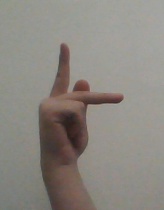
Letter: dha